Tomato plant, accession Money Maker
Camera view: horizontal (90 deg, fisheye); turntable rotation: 330 degrees
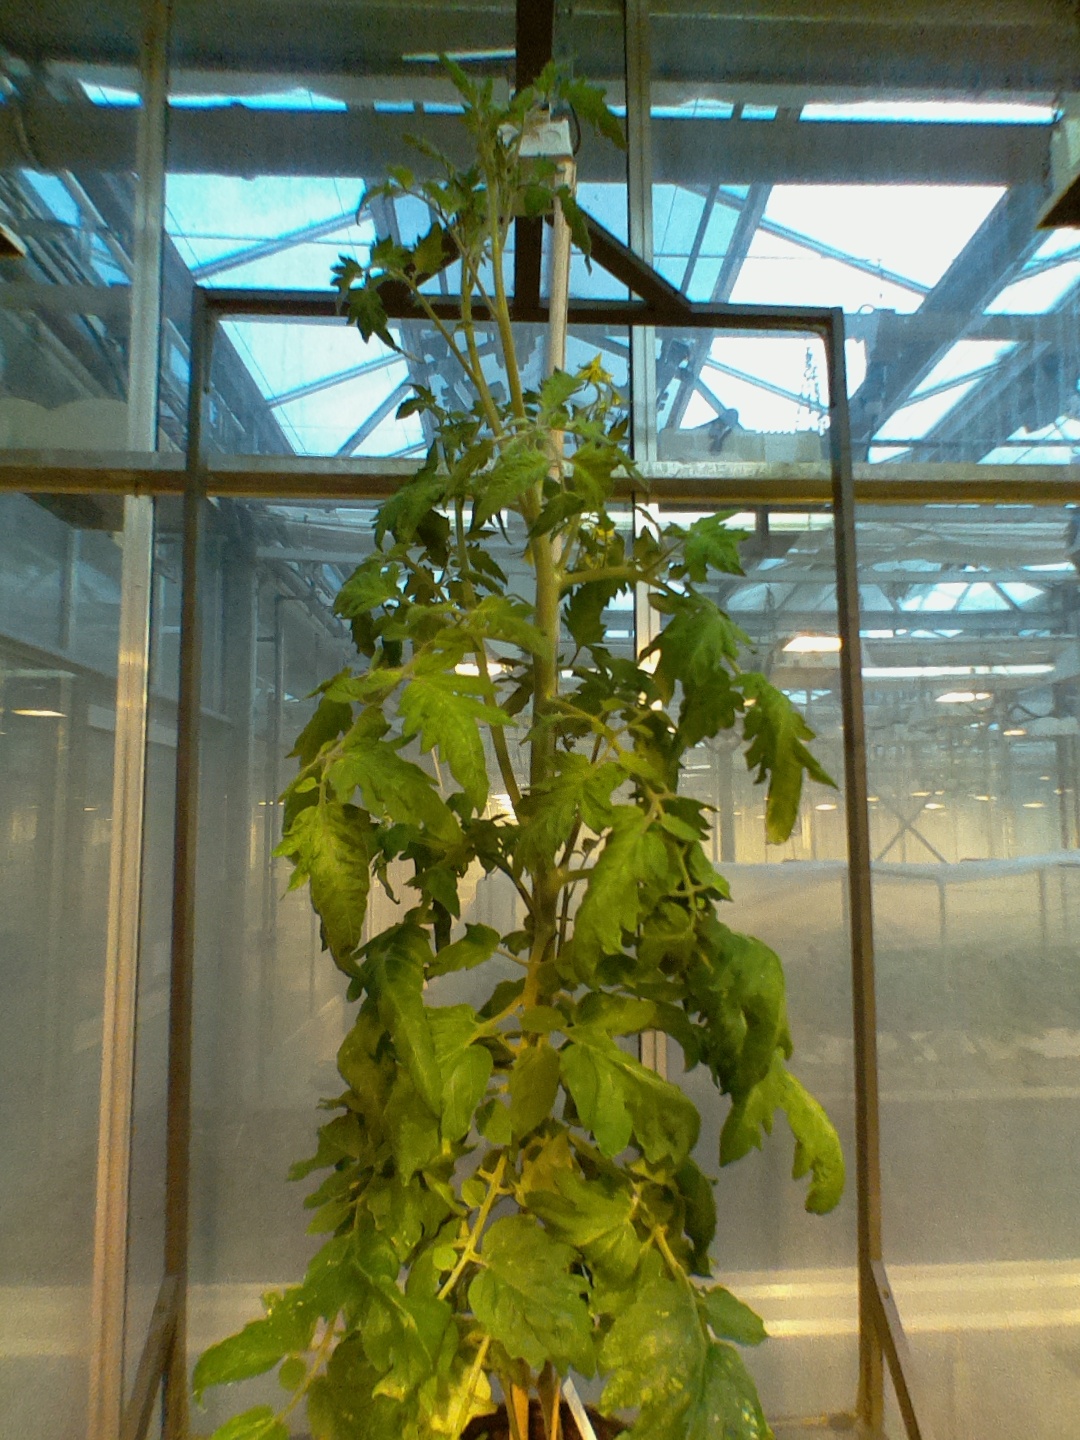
BBCH growth stage 70: Fruits at the main stem or branches visibles